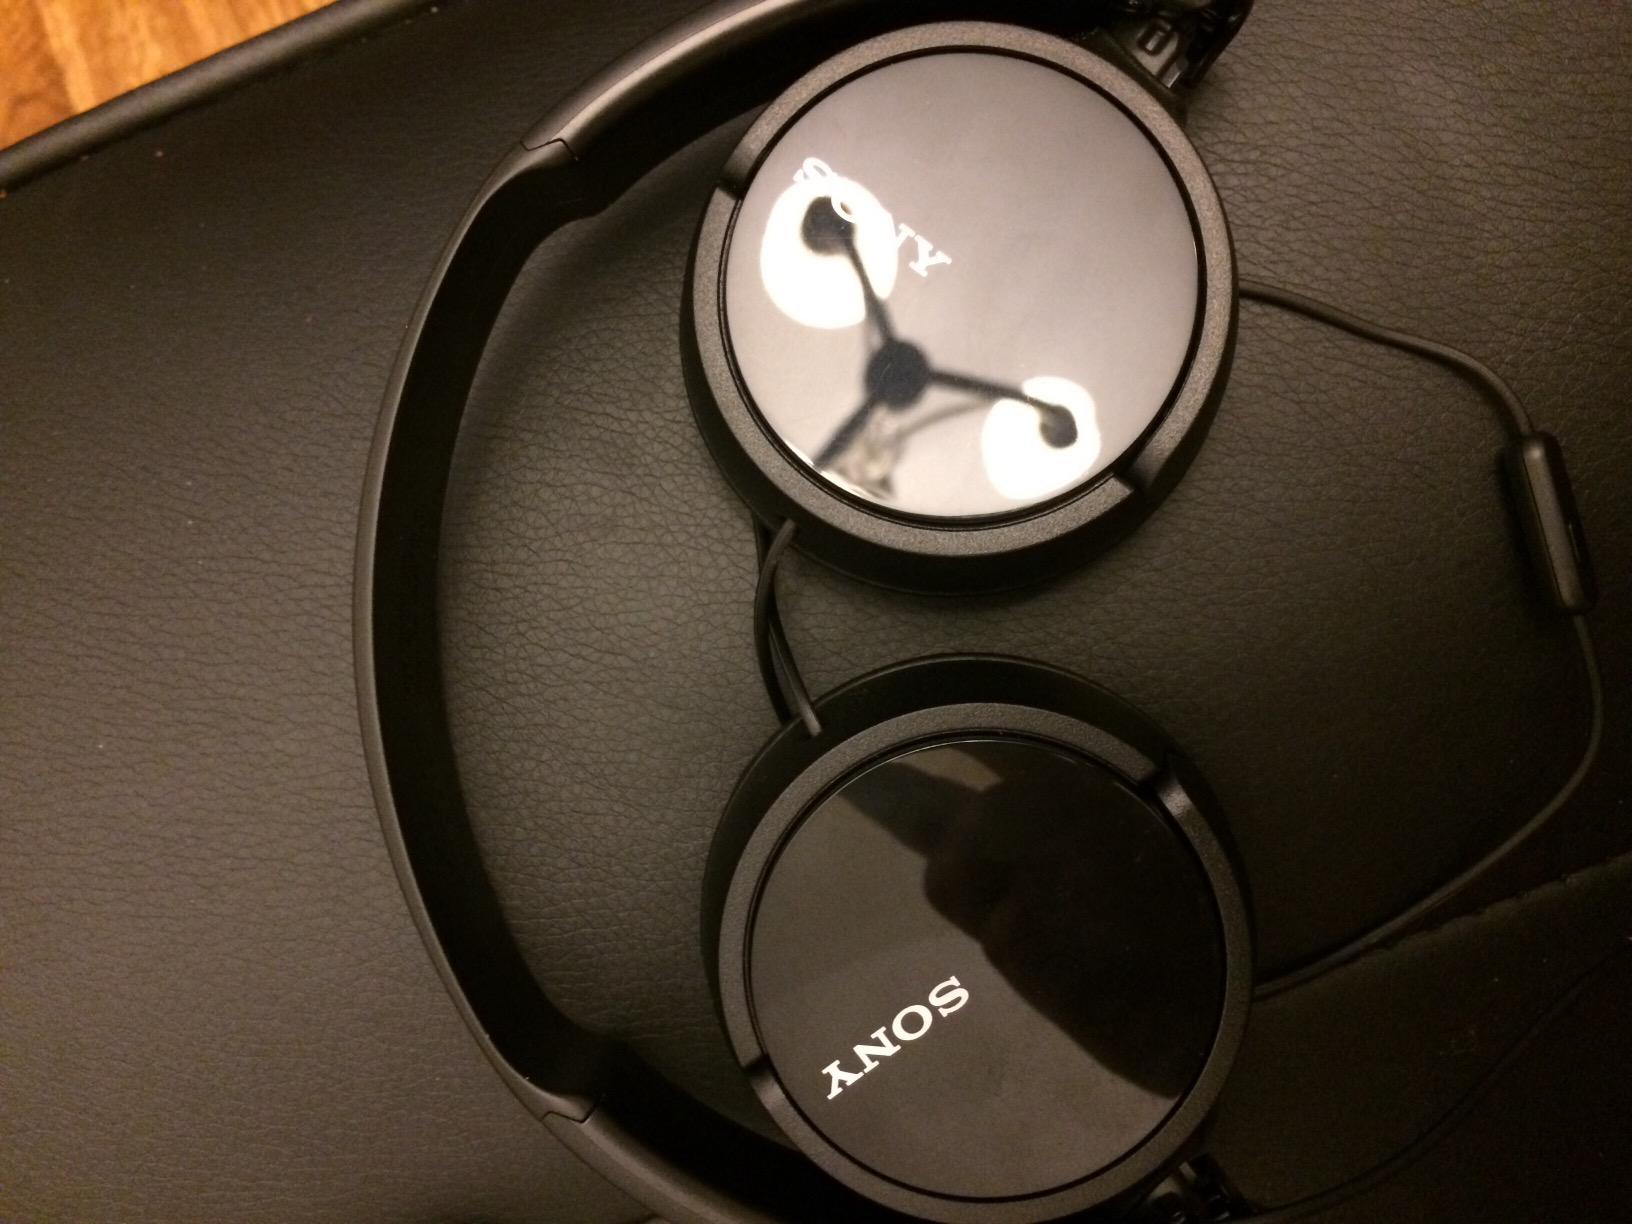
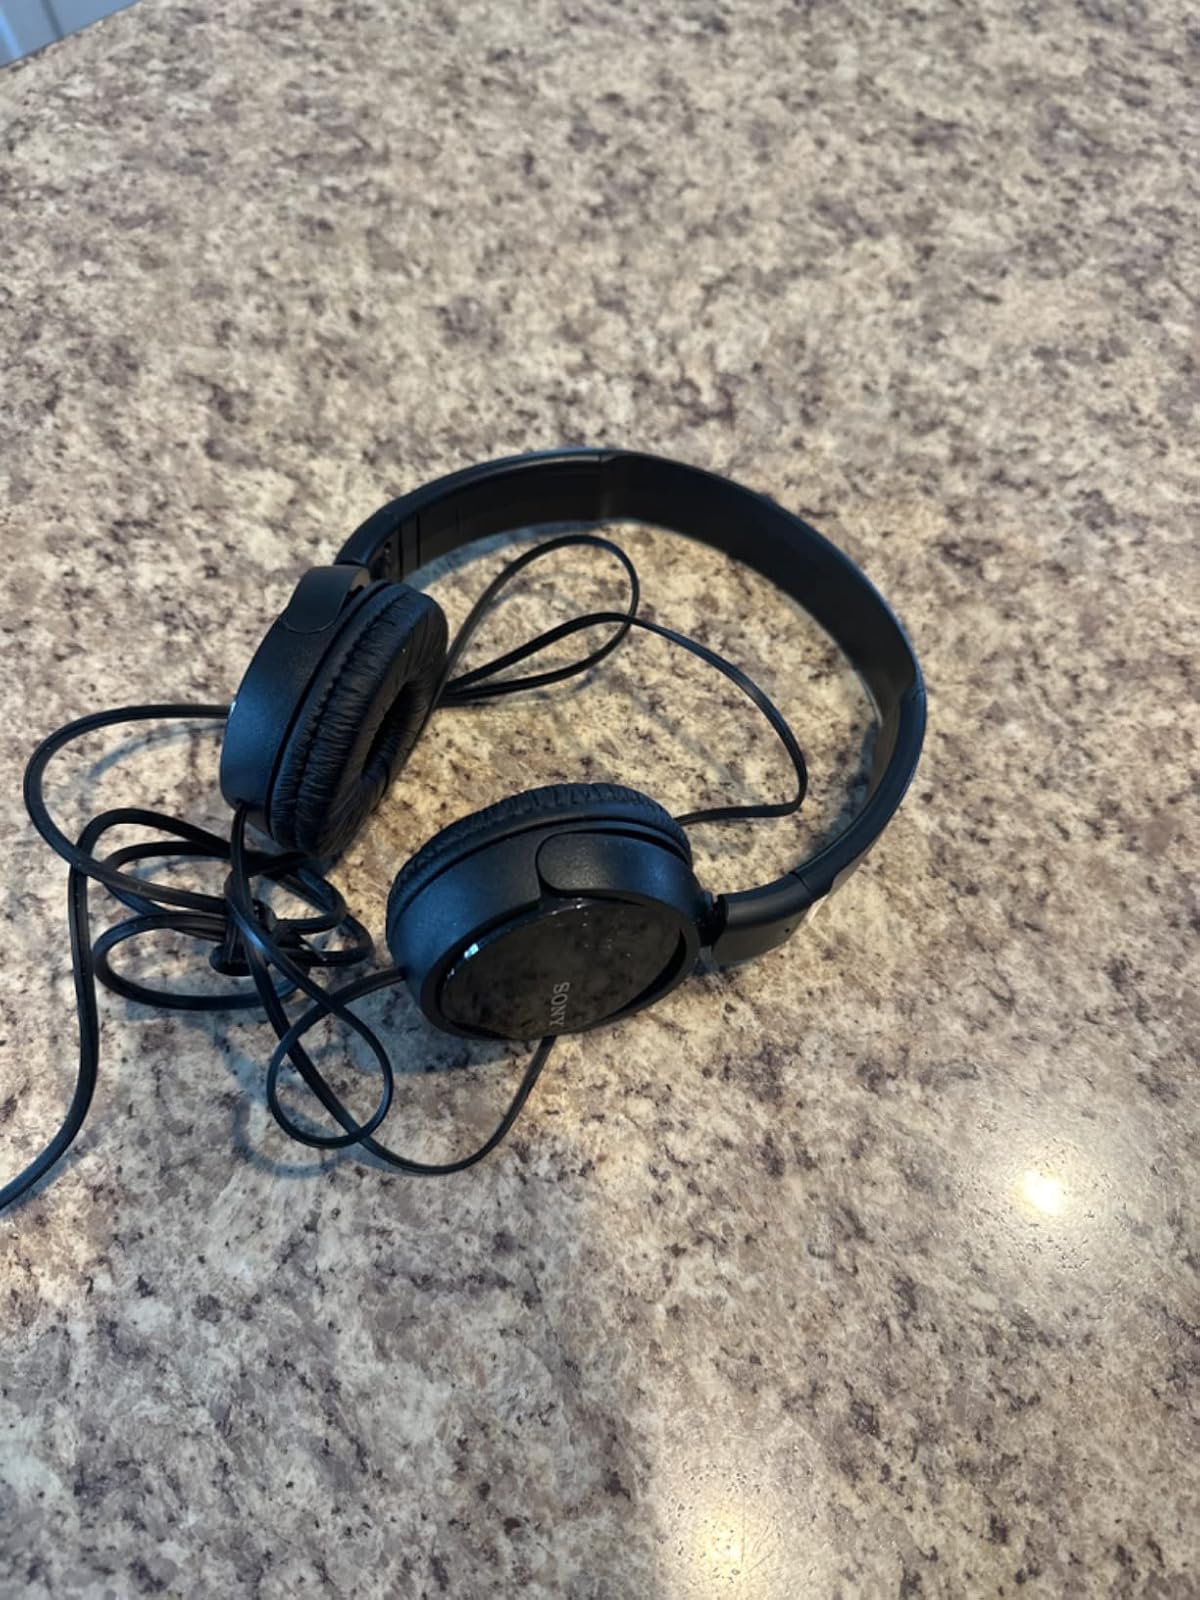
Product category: headphones
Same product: no